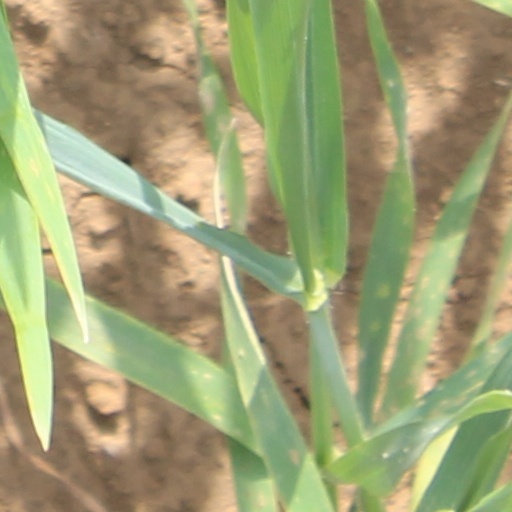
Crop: wheat